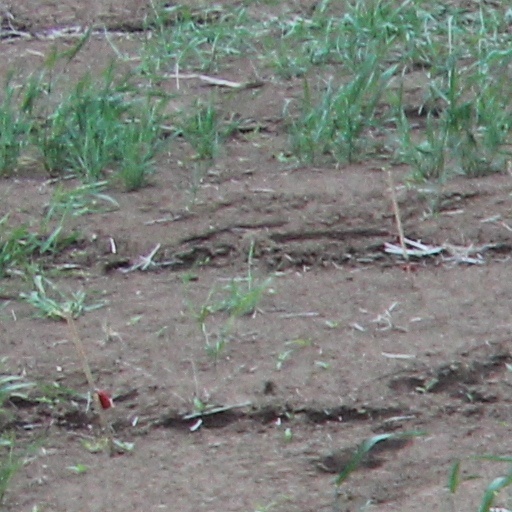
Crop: wheat